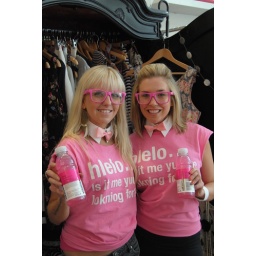
the girls in pink poodle